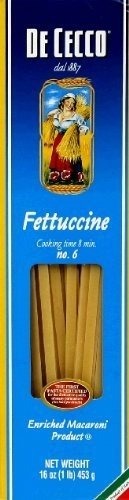
Item Name: De Cecco, Pasta Fettuccine, 16-Ounce (20 Pack) ( Value Bulk Multi-pack)
Value: 320.0
Unit: Fl Oz

Price: 9.06